Master Roshi

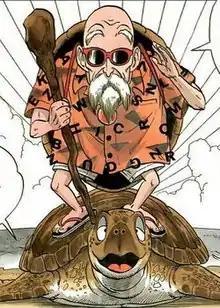
Master Roshi's first appearance in the manga, drawn by Akira Toriyama

Master Roshi, known in Japan as as well as , is a fictional character in the Japanese manga series "Dragon Ball" and its anime adaptations created by Akira Toriyama. The name is Roshi is a modernized Japanese translation of the antiquated form of Old Master, namely the ancient Daoist Sage.